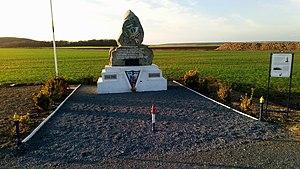
Gratibus, monument au 19e bataillon de chasseurs à pied 9
Le 19ᵉ Bataillon de Chasseurs à Pied est une unité d'infanterie légère, de l'Armée française, créée en 1853 avec la deuxième vague de formation de bataillons de chasseurs à pied. Il participe à la guerre de Crimée, puis à la Première et la Seconde Guerre mondiale. Il fait ensuite partie des forces françaises d'occupation en Allemagne, pour devenir force française stationnée en Allemagne, sous le nom de 19ᵉ Groupe de Chasseurs Portés, puis comme Groupe de Chasseurs Mécanisés. À la suite de son fait d'armes, au château de Grivesnes, il est aussi connu comme le bataillon de Grivesnes.